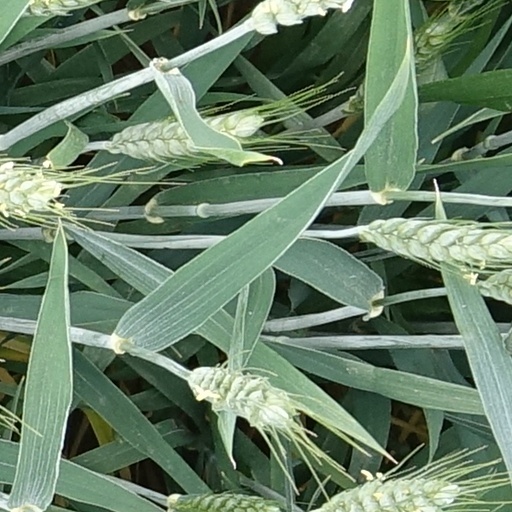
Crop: wheat